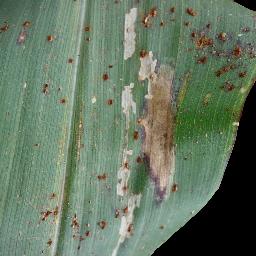
Label: Corn_(Maize)___Northern_Leaf_Blight